155th Pennsylvania Infantry Regiment

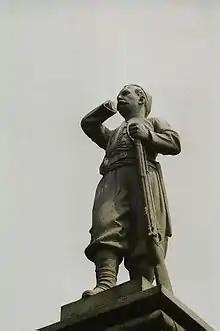
Gettysburg memorial

The 155th Pennsylvania Volunteer Infantry Regiment was a Federal infantry regiment that served in the American Civil War in the Army of the Potomac in the Eastern Theater of the conflict.